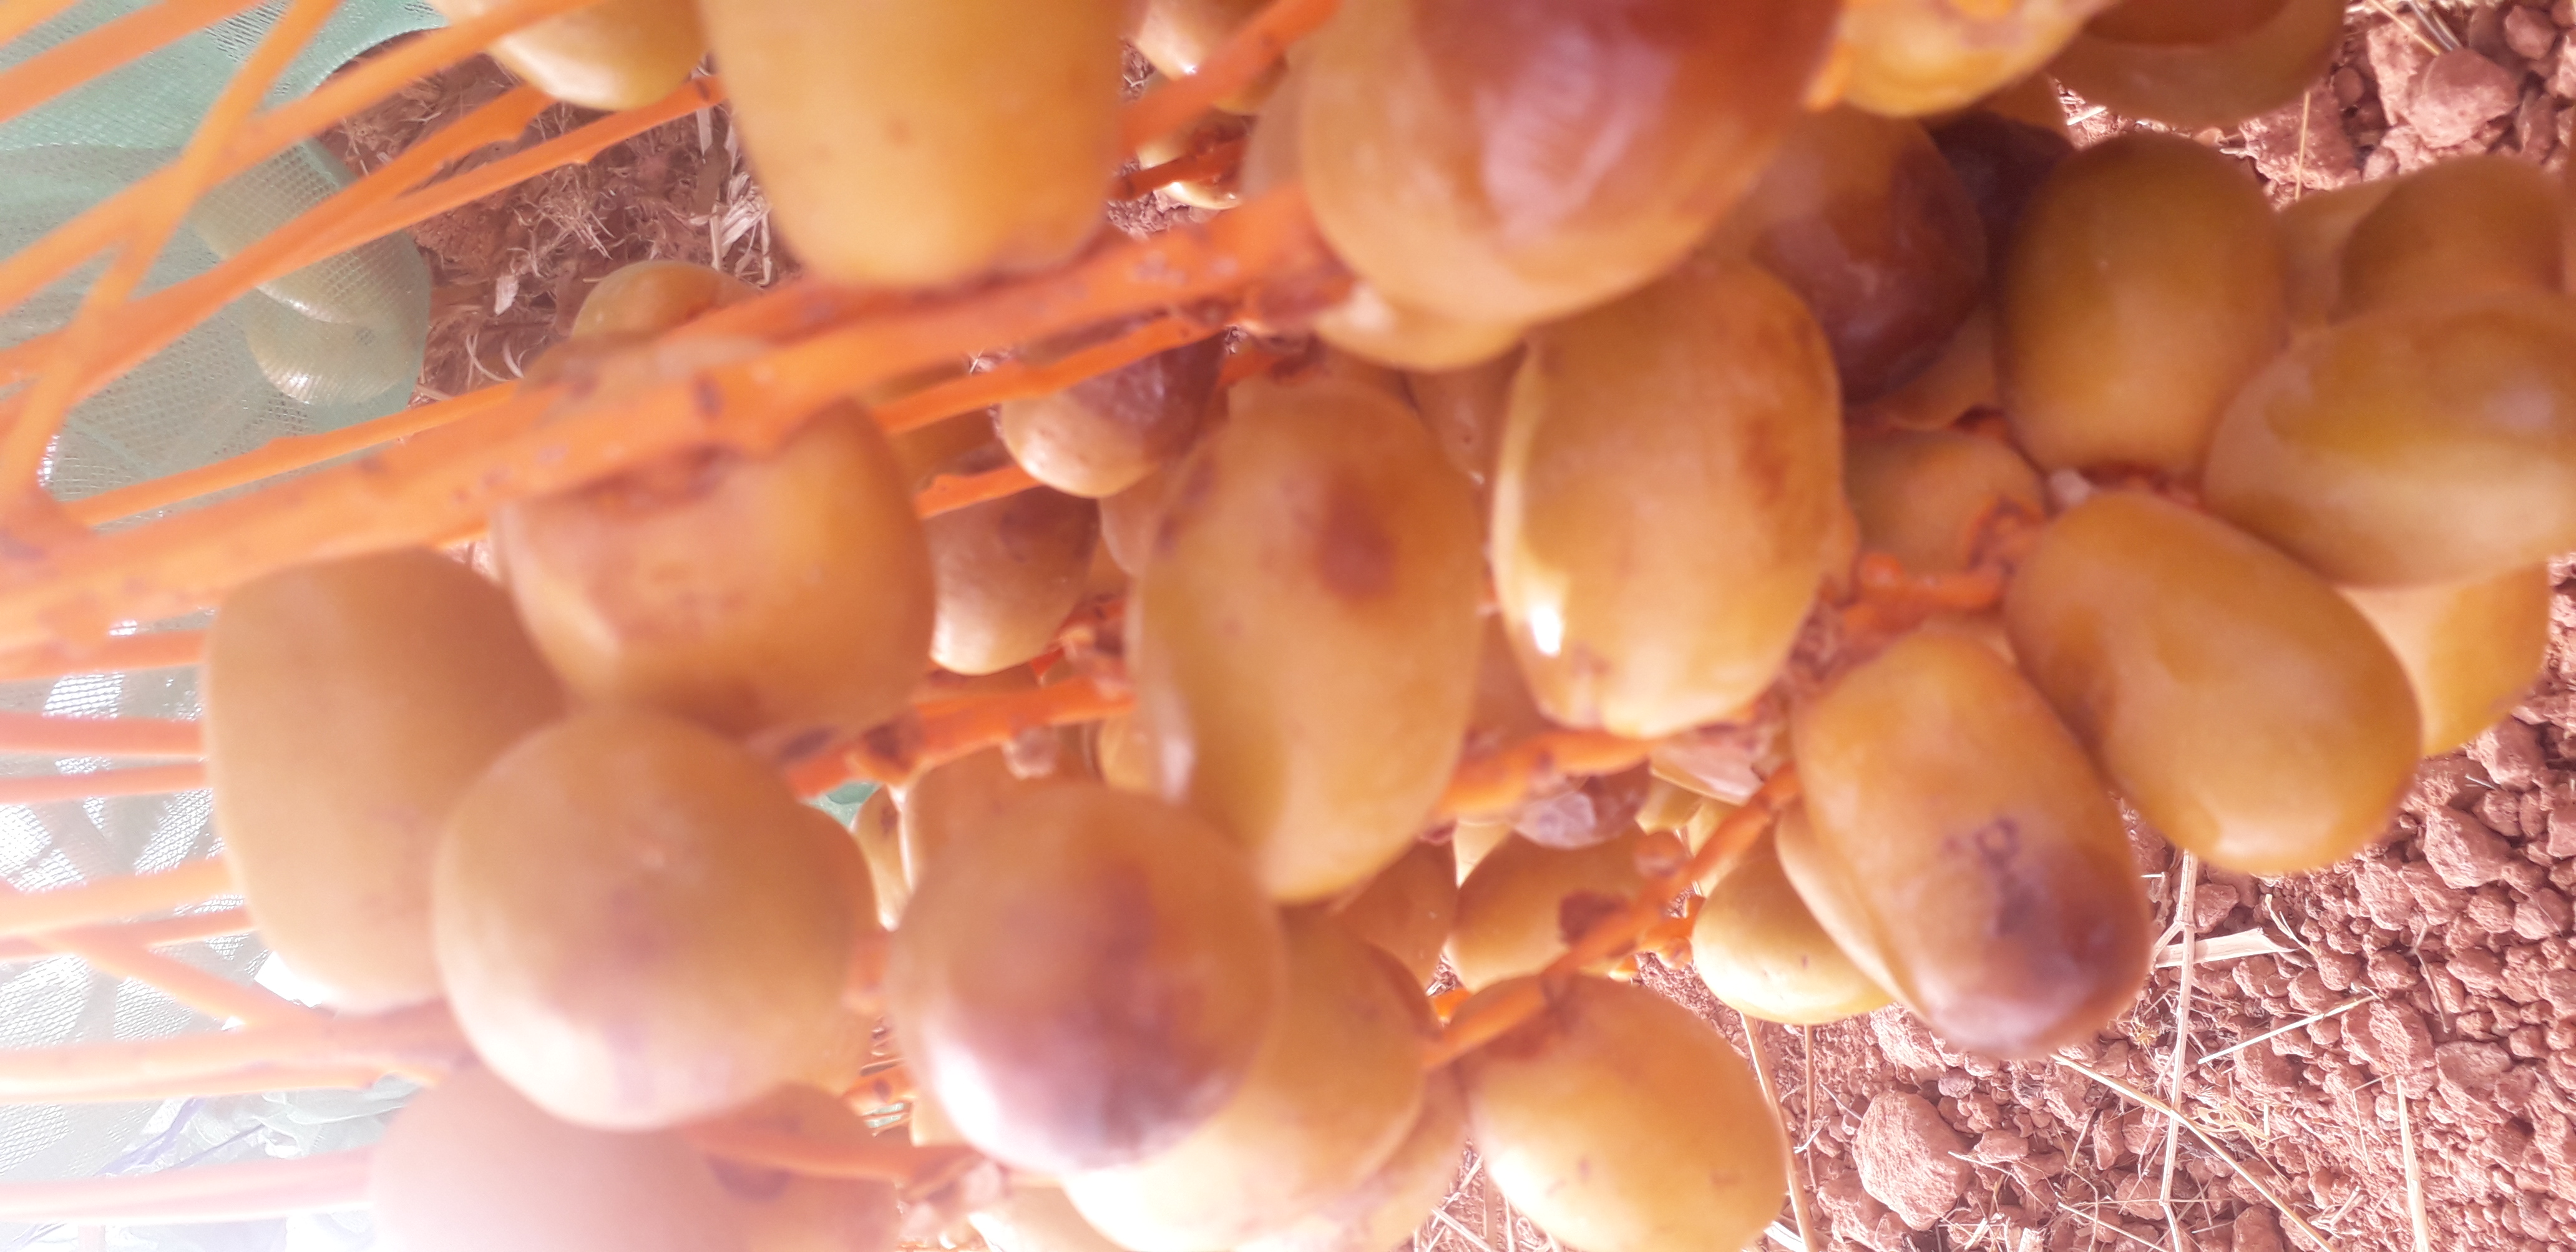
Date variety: Boufagous